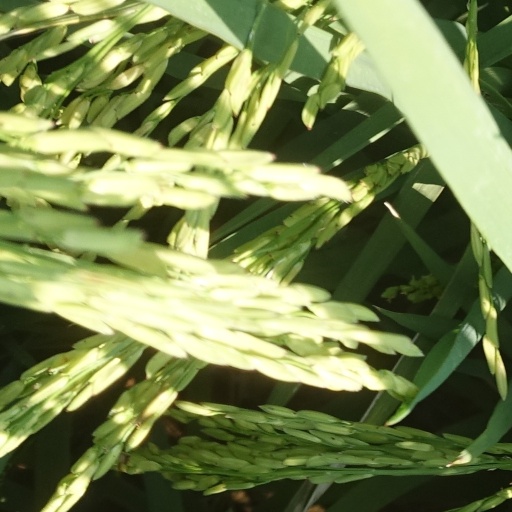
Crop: rice